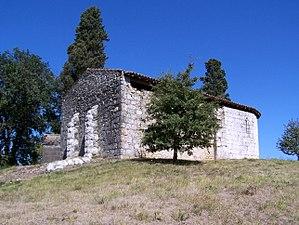
Église Saint-Martin de Campot de Grignols (Gironde, France)
Grignols est une commune du Sud-Ouest de la France, située dans le département de la Gironde, en région Nouvelle-Aquitaine.